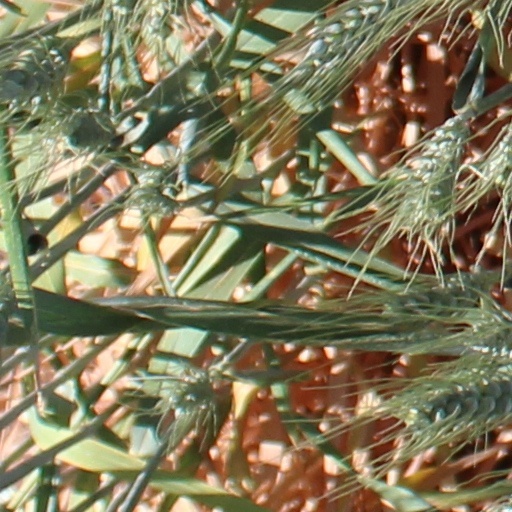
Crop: wheat